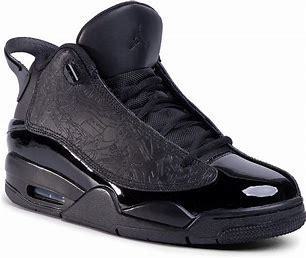
Brand: Jordan
Model: Dub Zero